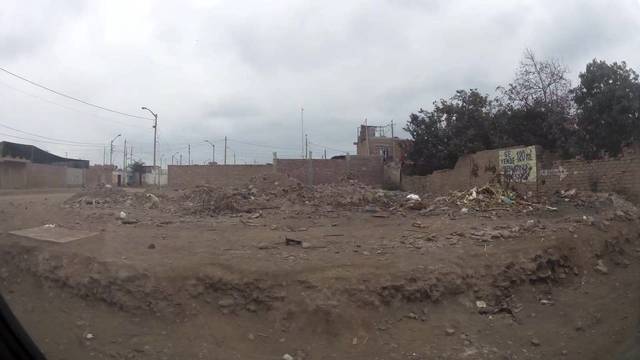
Region: Peru
Coordinates: -11.504, -77.221